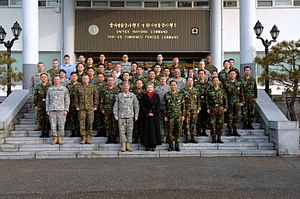
United Nations Command
Hillary Clinton på besøg i hovedkvarteret i 2009.
United Nations Command er FN's enhedskommando for de multinationale militære styrker der støtter Sydkorea under og efter Koreakrigen. Efter tropper fra Nordkorea invaderede Sydkorea den 25. juni 1950, vedtog FN's sikkerhedsråd resolution 82, som beordrede Nordkorea til at indstille fjendtlighederne, og trække sig tilbage til den 38. breddegrad.